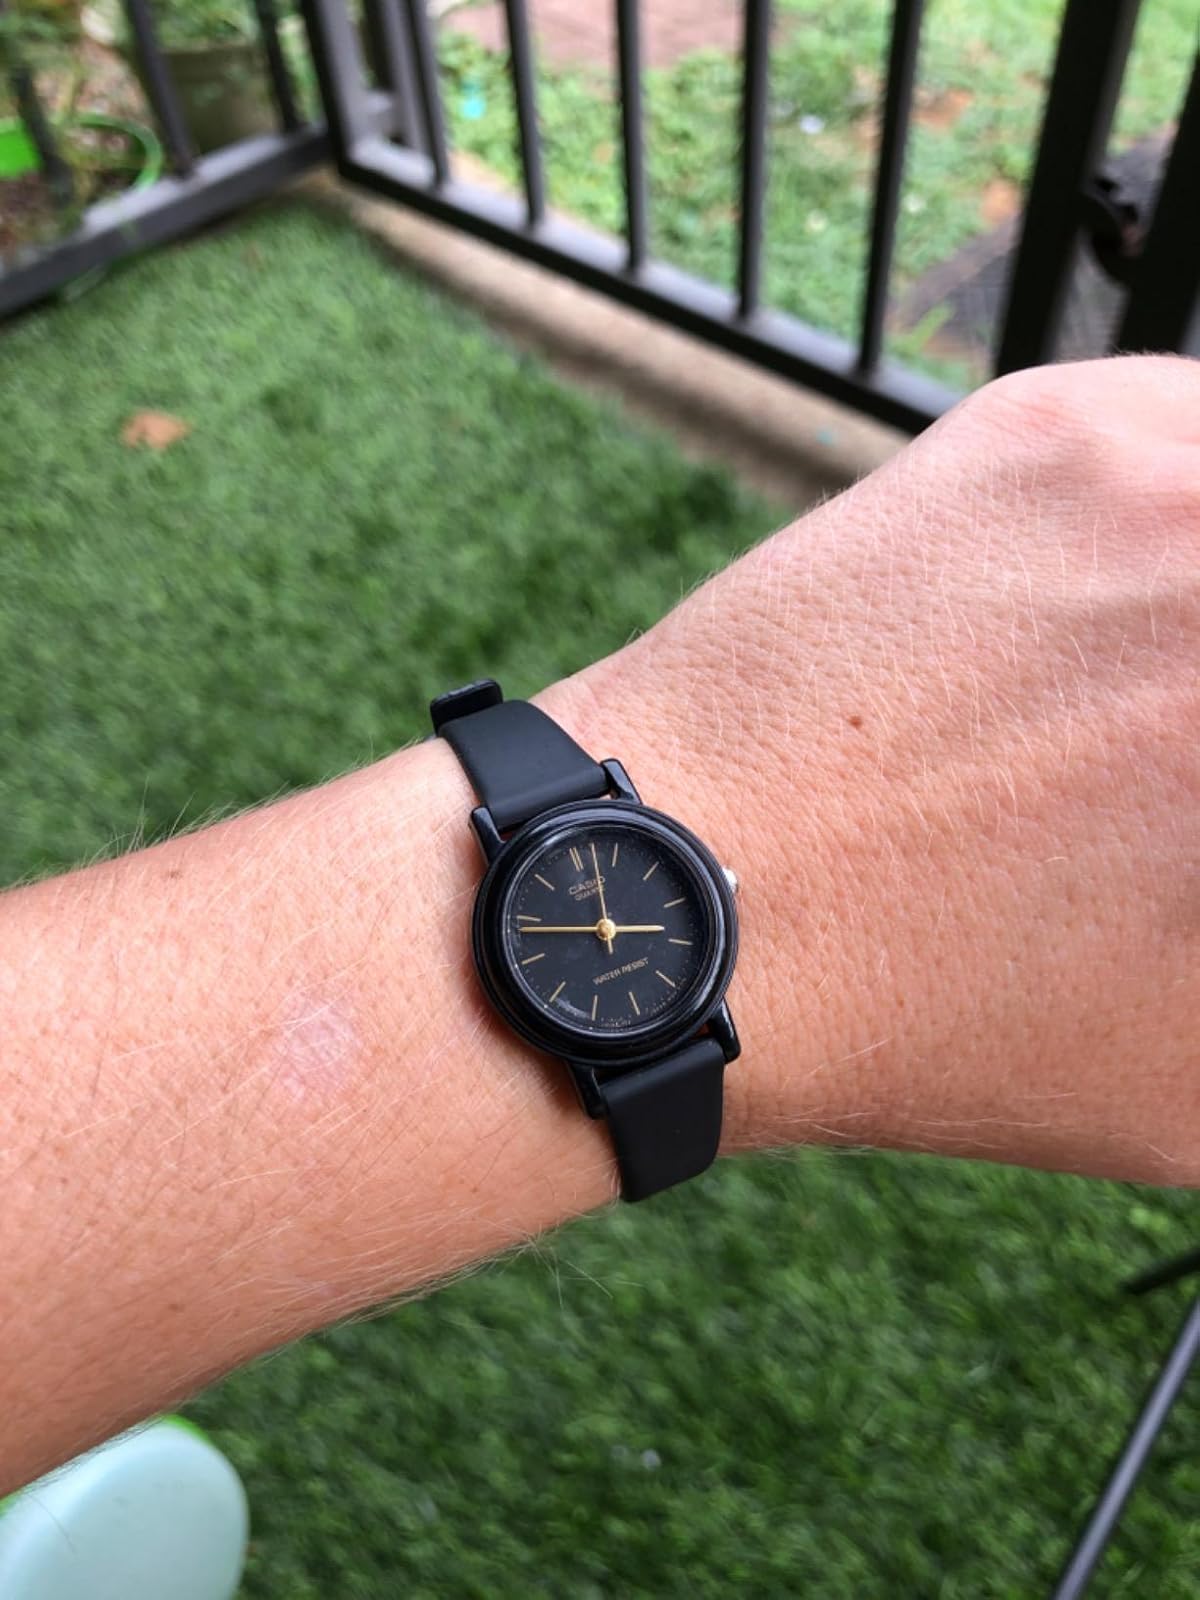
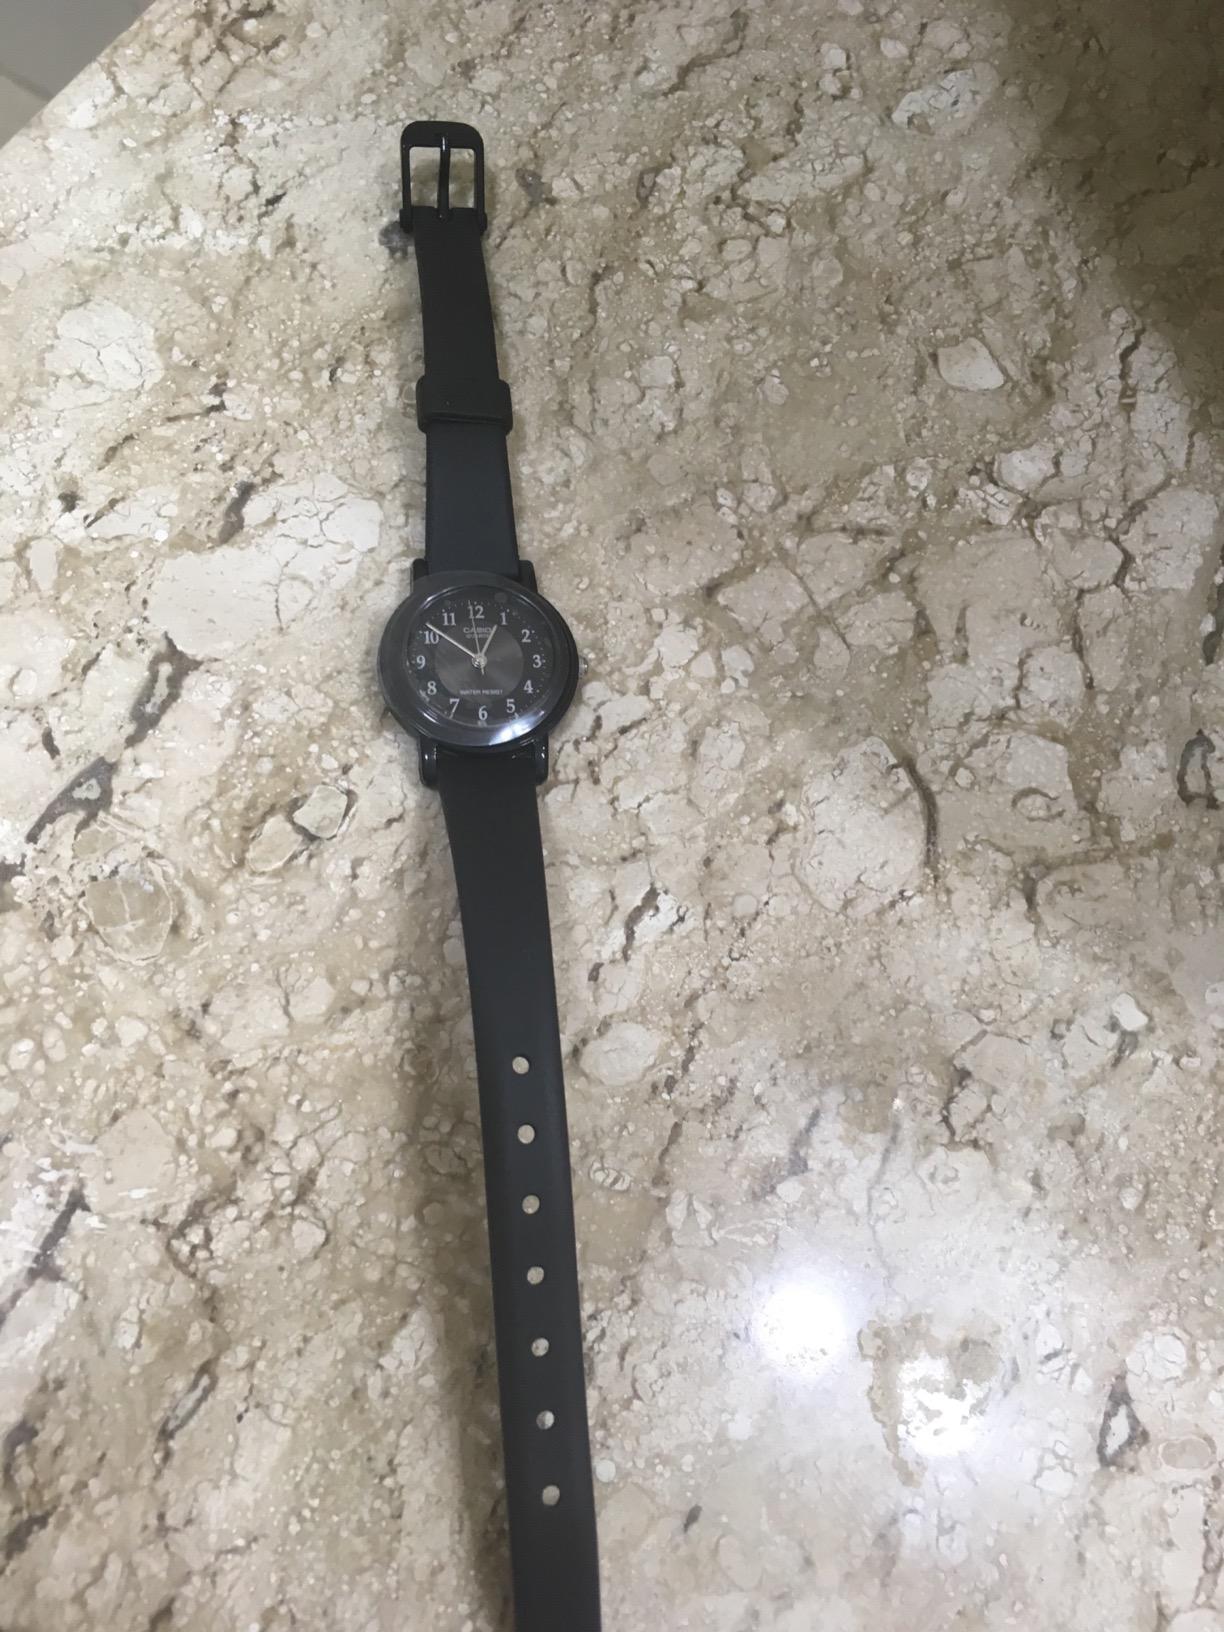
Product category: accessories_watch
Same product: no